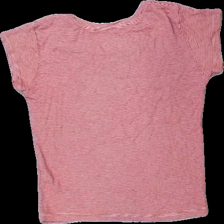
View: back
Type: T-shirt
Category: Ladies
Brand: Missing
Colors: Red, White
Material: 100% viscose
Pattern: Striped
Cut: Regular
Season: All
Damage location: top right
Damage 2 location: middle center
Damage 3 location: middle right
Price range: 50-100
Recommended usage: Reuse
Description: randig t-shirt